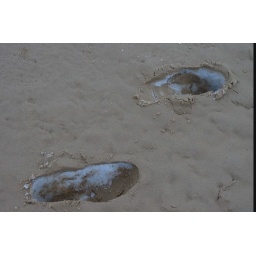
A significant amount of sand has covered up still-unmelted snow on the beach in Grand Haven.